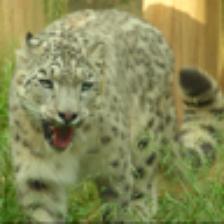
Label: NonHuman